Nicholas Culpeper

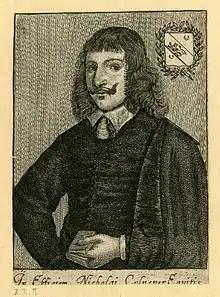
Engraving by Richard Gaywood

Nicholas Culpeper (18 October 1616 – 10 January 1654) was an English botanist, herbalist, physician and astrologer. His book "The English Physitian" (1652, later "Complete Herbal", 1653 ff.) is a source of pharmaceutical and herbal lore of the time, and "Astrological Judgement of Diseases from the Decumbiture of the Sick" (1655) one of the most detailed works on medical astrology in Early Modern Europe. Culpeper catalogued hundreds of outdoor medicinal herbs. He scolded contemporaries for some of the methods they used in herbal medicine: "This not being pleasing, and less profitable to me, I consulted with my two brothers, and , and took a voyage to visit my mother , by whose advice, together with the help of , I at last obtained my desire; and, being warned by , a stranger in our days, to publish it to the world, I have done it."